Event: Nepal Earthquake
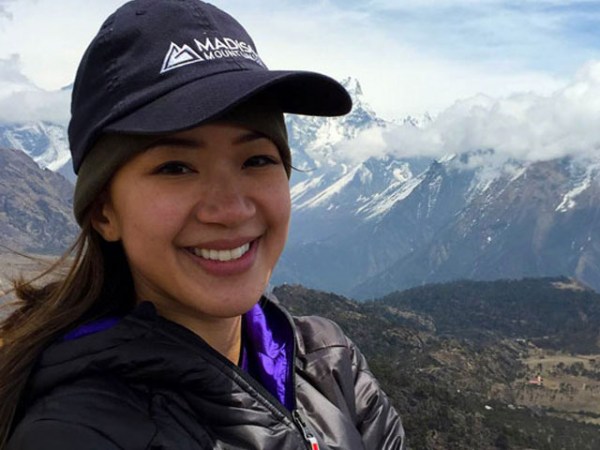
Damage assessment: no_damage